Samakkhi Witthayakhom School

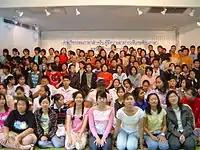
General Assembly of language-gifted children of the Northern Thai Educational Area, 23 October 2004

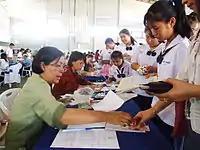
Grade 7 students report to school, 22 April 2005

Students admitted to this grade shall have completed Prathommasueksa 6 (th: ประถมศึกษาปีที่ 6 have a Grade 6 certificate or other certificate having the same level. Upon completion of the enrollment normally taken place from every year's February to March, selection of the applicants will be practiced through two means as follows: